S. Carlisle Martin

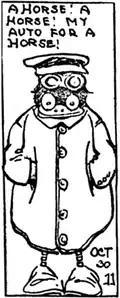
Martin's Weatherbird of October 30, 1911

Martin was an illustrator for the St. Louis Post-Dispatch and was the third cartoonist to draw that paper's Weatherbird, taking over from Oscar Chopin. He drew the strip (which continues to this day) from 1910 to 1932. Martin began the practice of having the Weatherbird comment on current events, and set the standards of six words maximum for the "birdline" (the Weatherbird's comments).